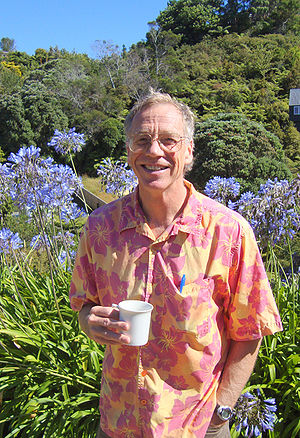
Fieldsmedaljen / Fieldsmedaljevindere
Fieldsmedaljen er en pris, som gives til to, tre eller fire matematikere, der ikke er ældre end 40 år, på den Internationale Matematiske Unions internationale kongres, som afholdes hvert fjerde år. Fieldsmedaljen bliver af mange regnet for den bedste pris en matematiker kan modtage.